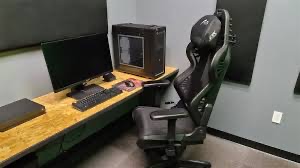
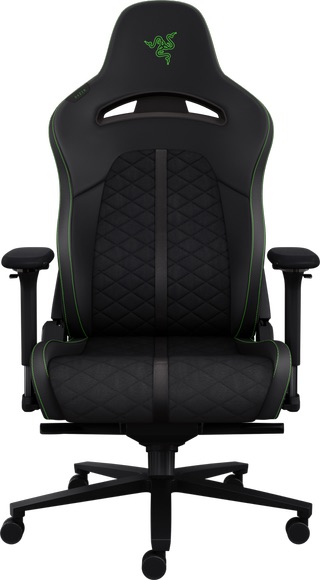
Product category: items_chair
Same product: no